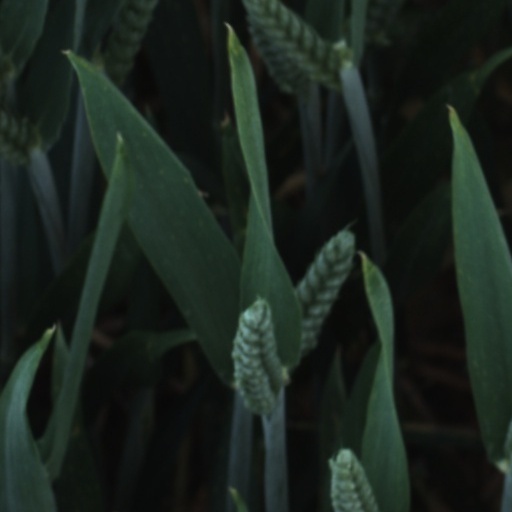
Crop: wheat